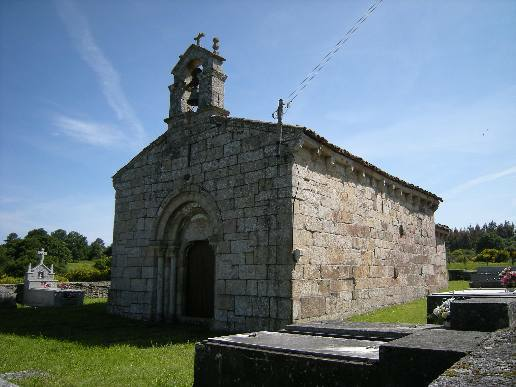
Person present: No